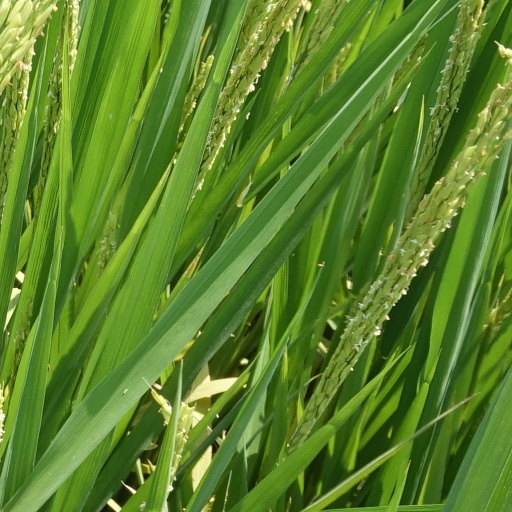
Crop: rice